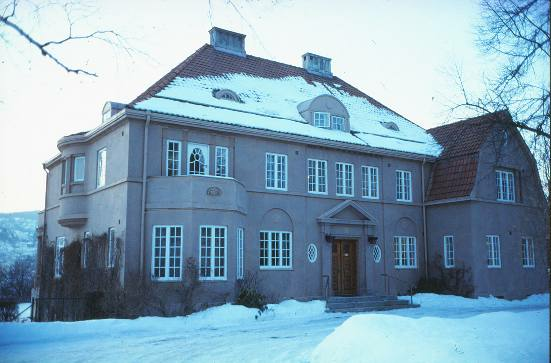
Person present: No